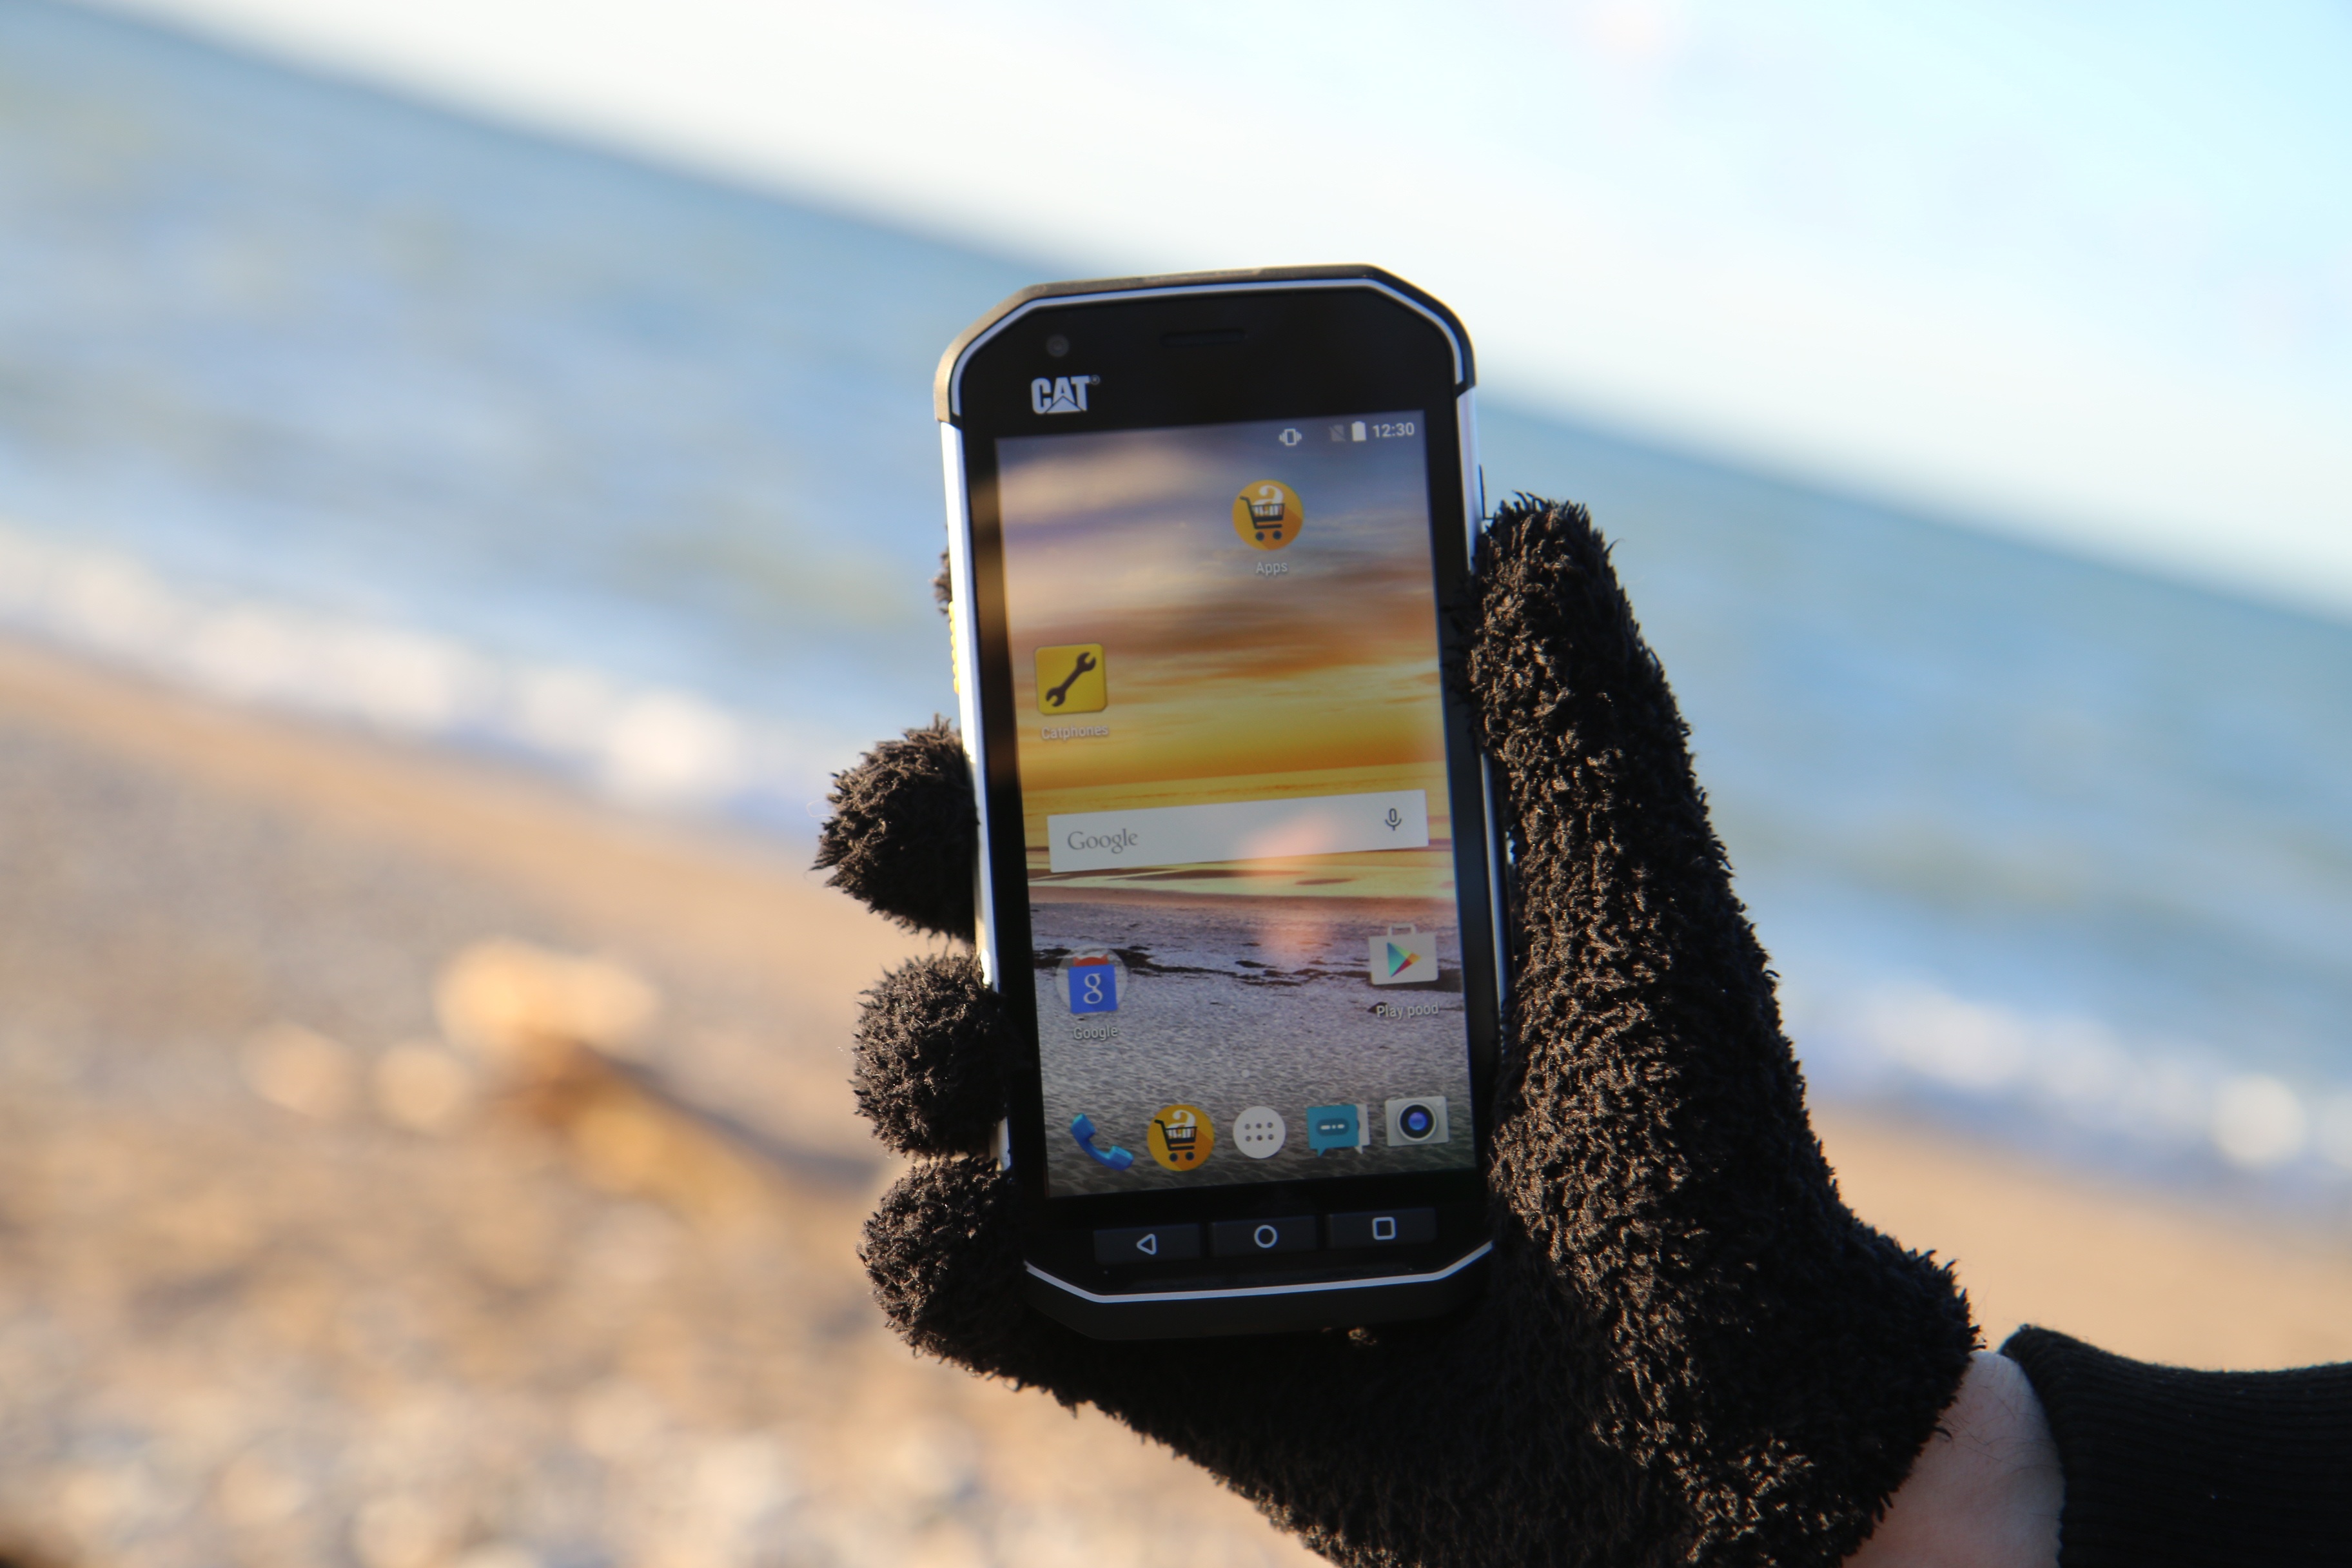
smartphone, hand, beach, sea, technology, driving, internet, cat, telephone, gadget, blue, mobile phone, cellphone, android, waterproof, dustproof, cat s40, portable communications device